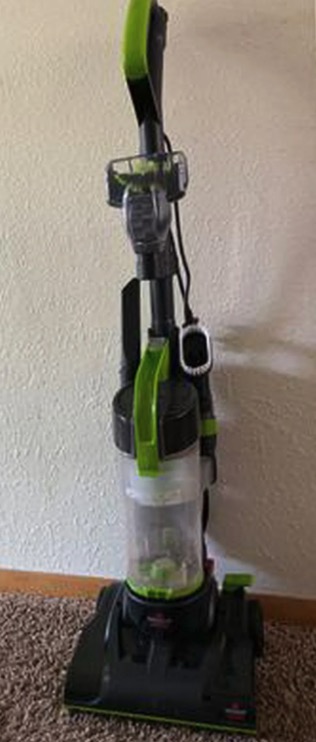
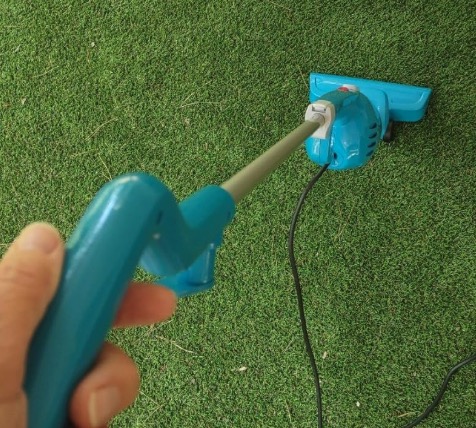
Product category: items_vacuum
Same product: no